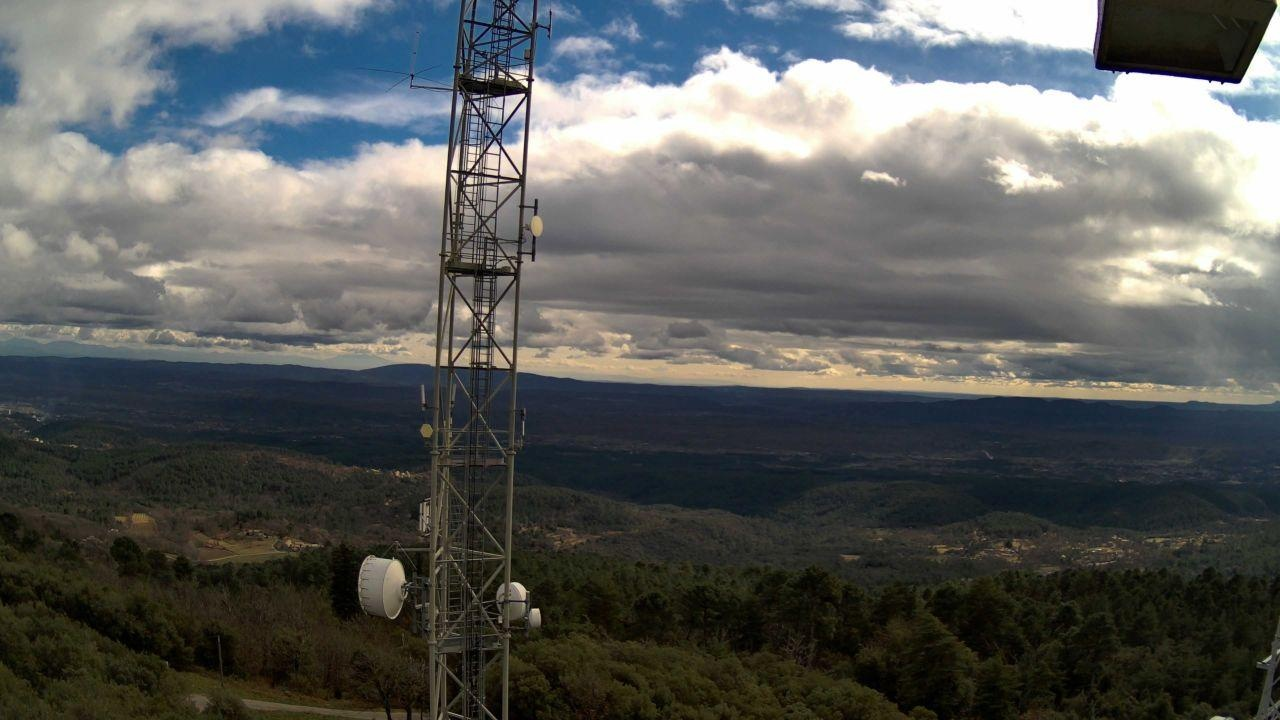
Fire: no
Smoke: yes